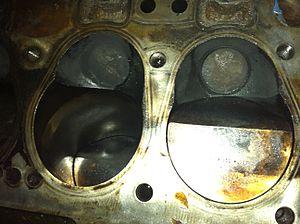
Le moteur IOE, soit admission au-dessus de l'échappement et connu aux États-Unis sous le nom de F-head, est un moteur à combustion interne quatre temps dont le dispositif de commande des soupapes OHV comprend des soupapes d'admission à l'intérieur de la tête de cylindre alors que celles d'échappement sont latérales et à l'intérieur du bloc moteur.